42nd Anti-Aircraft Brigade (United Kingdom)

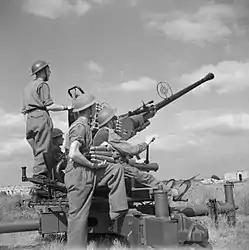
40 mm Bofors LAA gun and crew.

By early 1944 aerial attacks against Scotland were rare and the AA defences could be scaled back. 6 AA Group HQ moved to the south of England to defend the embarkation ports for Operation Overlord (the planned Normandy landings) and to prepare for the expected assault with V-1 flying bombs, and 42 AA Brigade HQ was disbanded at Edinburgh on 20 February 1944.